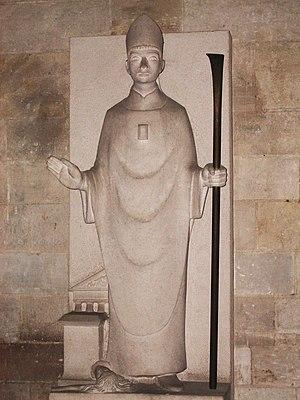
Taurin d'Évreux, l'un des deux Taurin saints, est le premier évêque et évangélisateur d'Évreux dans l'actuelle Normandie. C'est un saint chrétien fêté le 11 août.